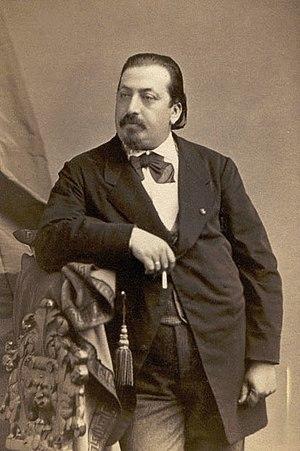
Henryk Wieniawski, né le 10 juillet 1835 à Lublin et mort le 31 mars 1880 à Moscou, est un violoniste, pédagogue et compositeur polonais.